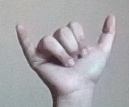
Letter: ya